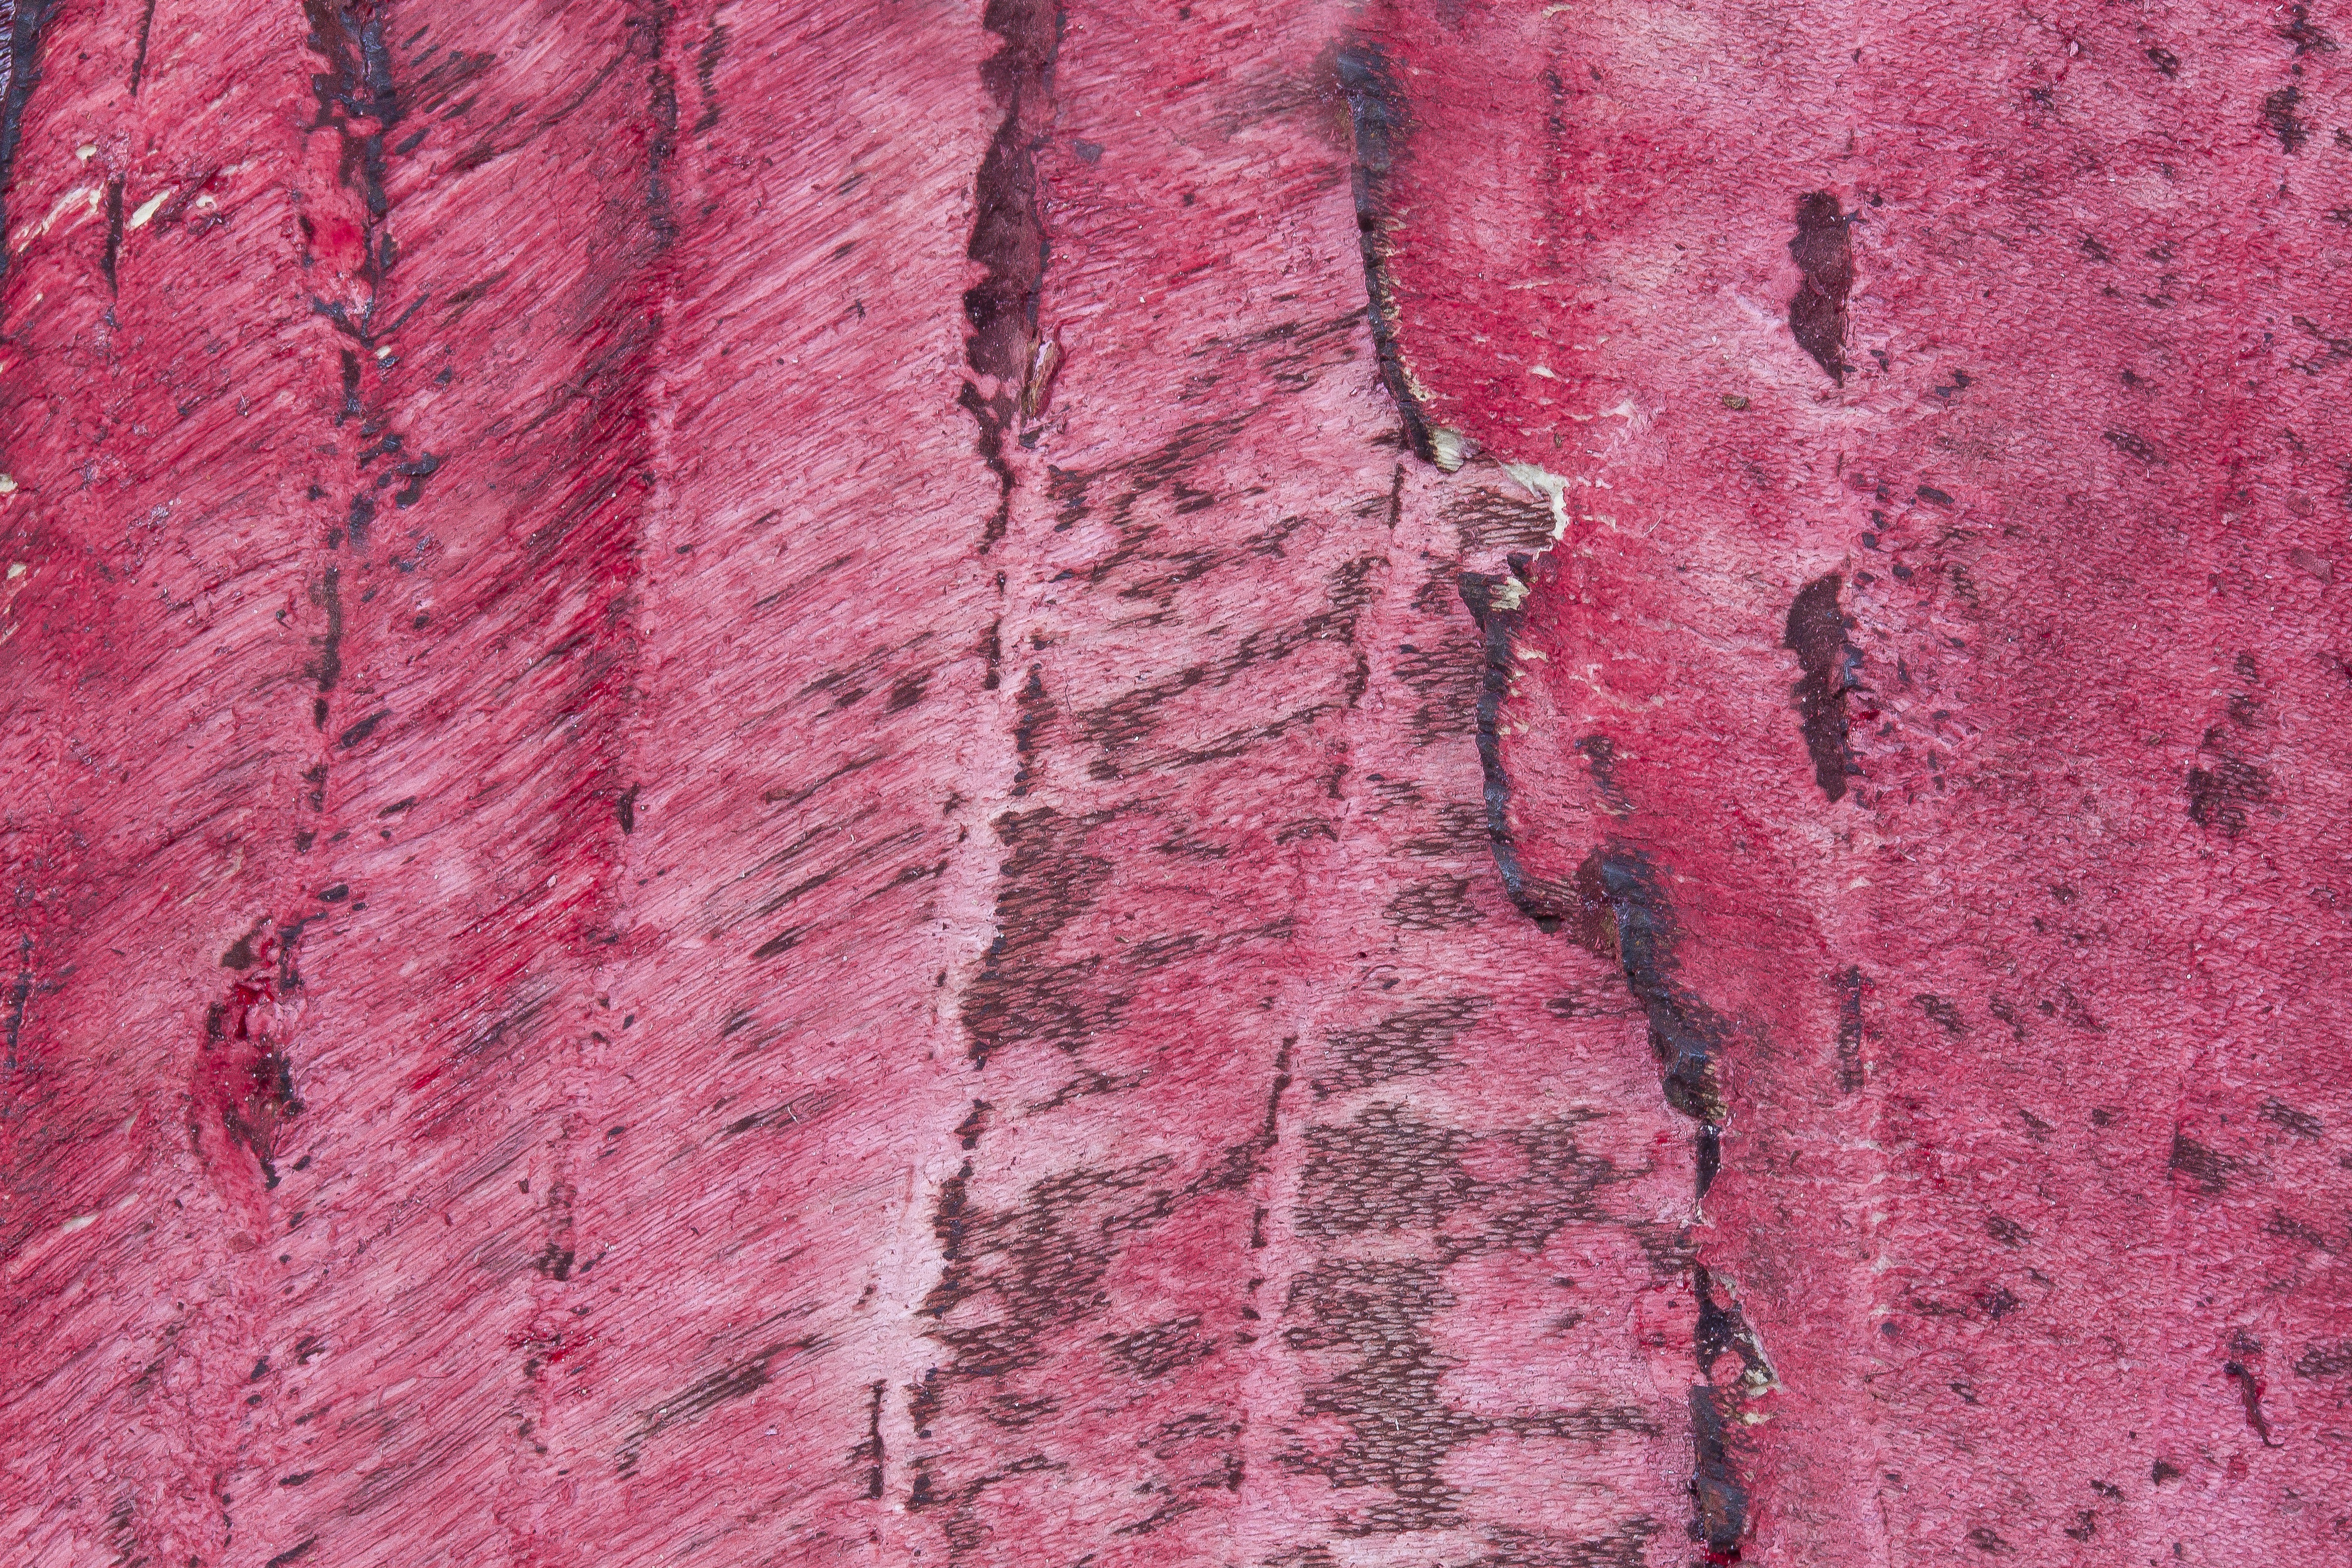
nature, rock, structure, wood, grain, texture, wall, bark, red, soil, pink, brick, terrain, material, background, geology, fund, flooring, red brown, geological phenomenon